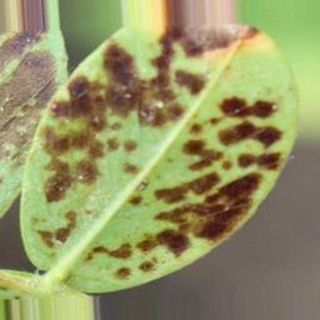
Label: groundnut_rust